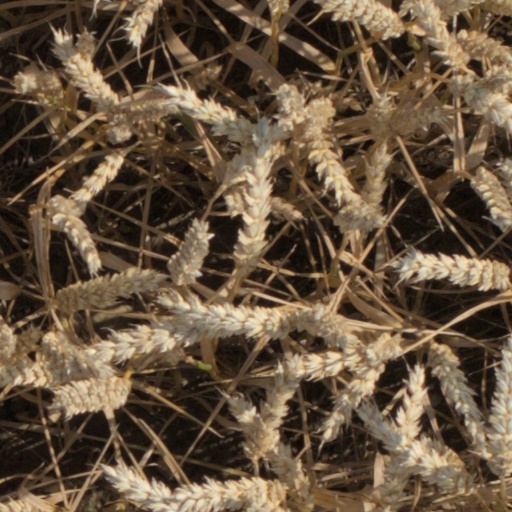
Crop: wheat